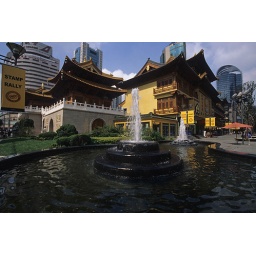
Surrounded by towering office buildings